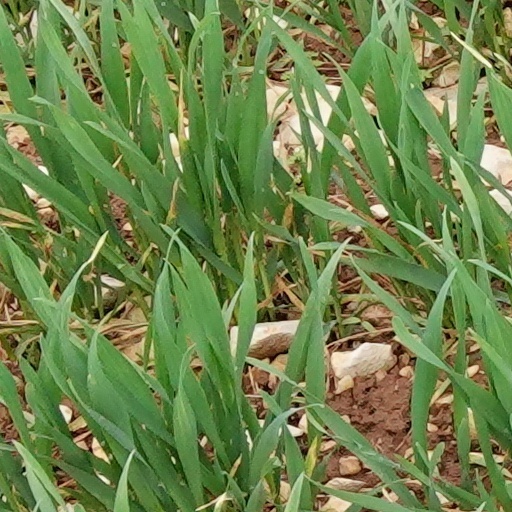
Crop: wheat